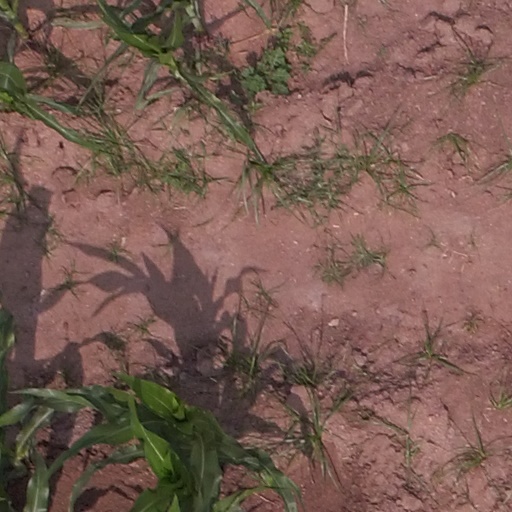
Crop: maize; corn